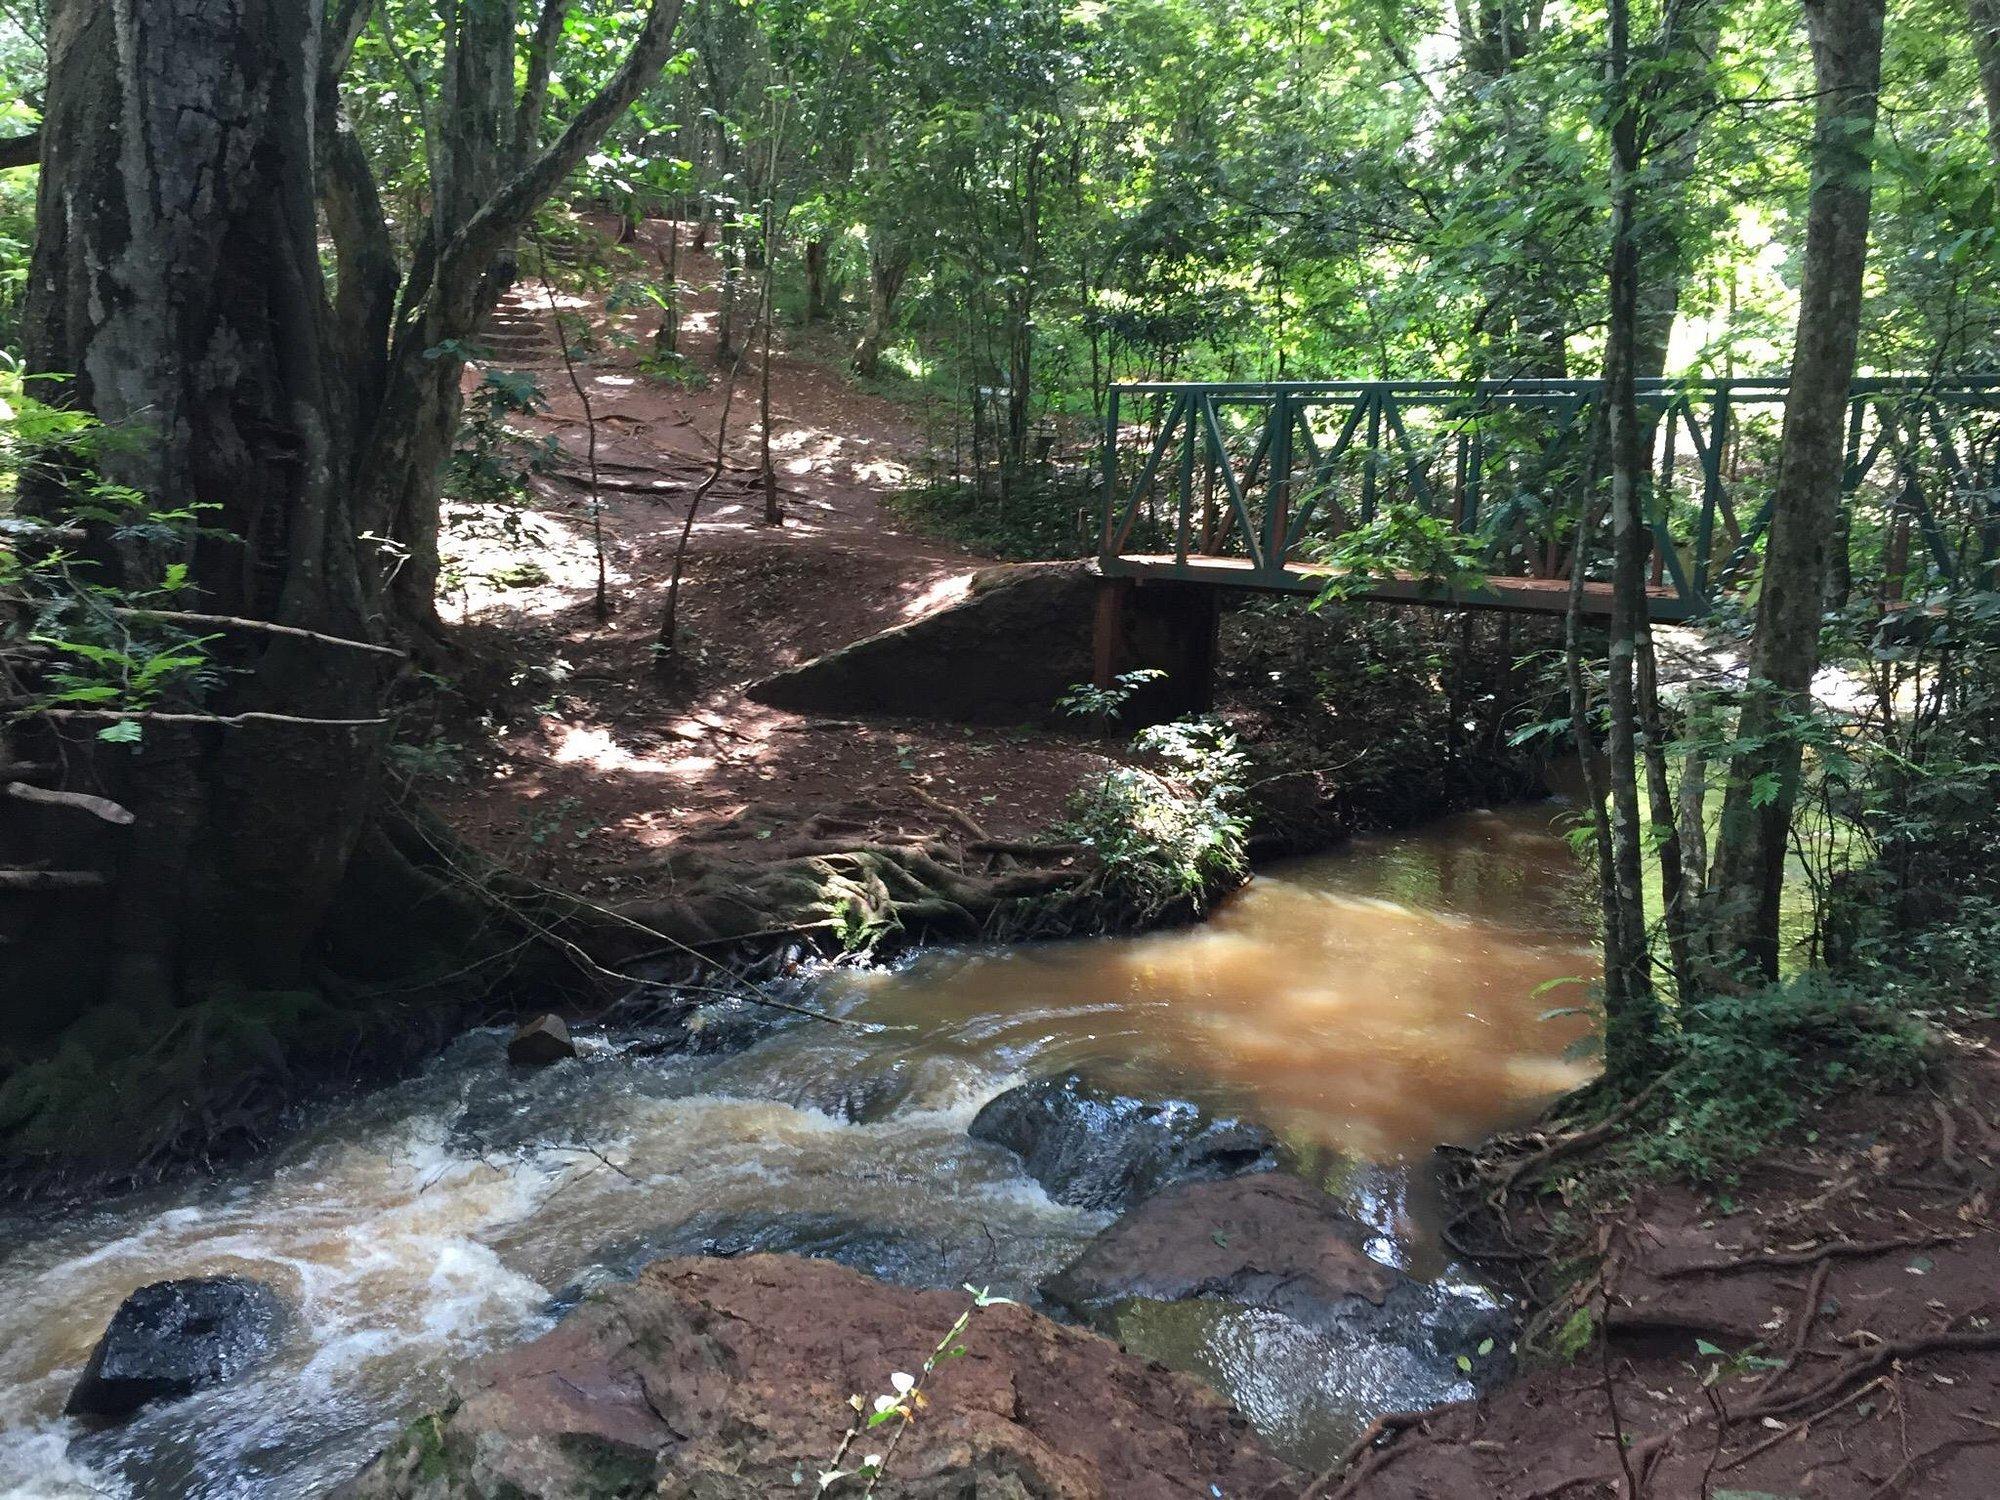
Mandhari nzuri na ya kuvutia ya msitu mmkubwa wenye miti ya aina tofauti, pamoja na daraja linalounganisha ng'ambo mbili zinazotenganishwa na mfereji.